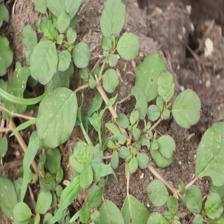
Label: BroadLeafWeed